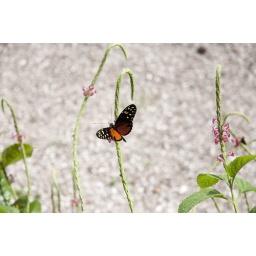
A tiger longwing butterfly found close to Hacienda La Pacifica in Canas, Costa Rica.